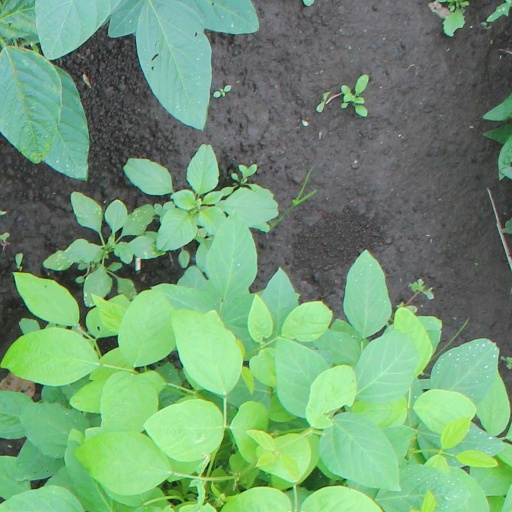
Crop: soybean